Question: Please indicate a possible affordance area of the boxing_punching_bag that can be used for punching
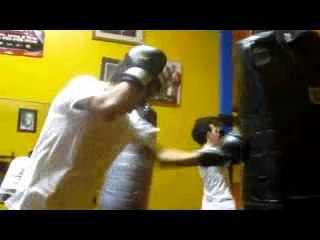
Answer: [227.943, 30.796, 318.489, 210.25]